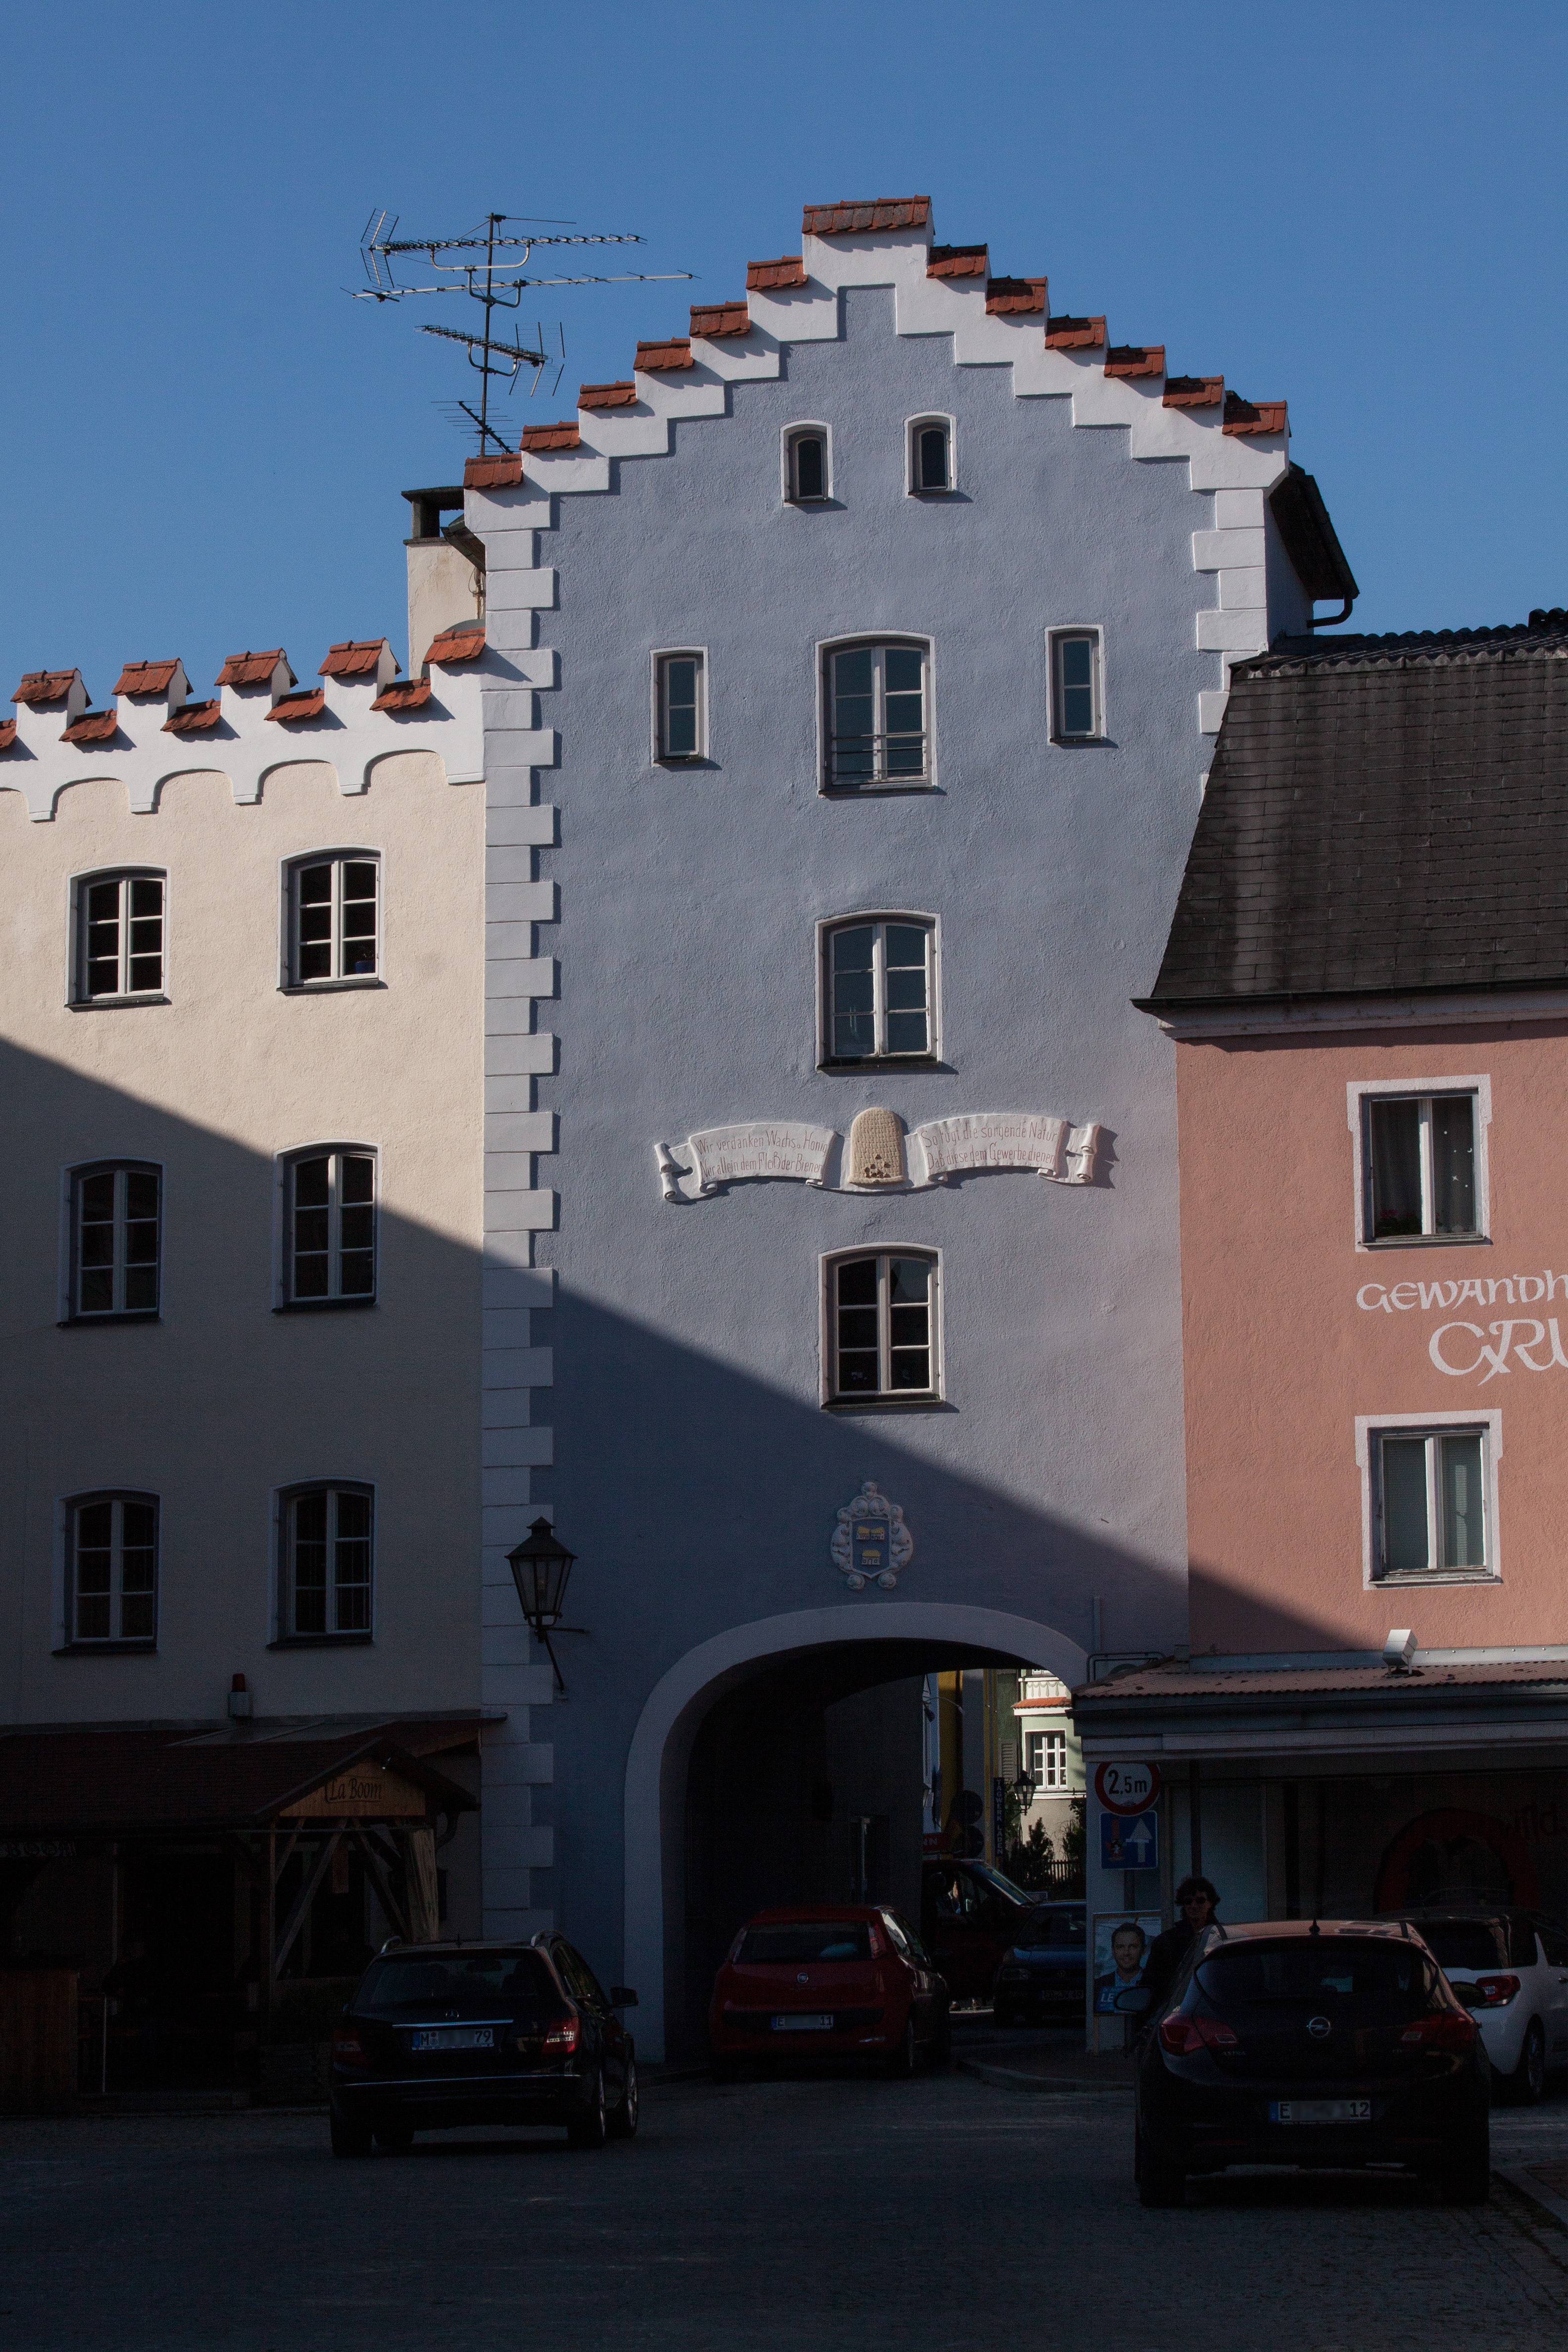
architecture, house, town, building, city, downtown, facade, apartment, goal, townhouses, germany, upper bavaria, city tower, urban area, residential area, albuquerque nm, altbayerisch, 1650